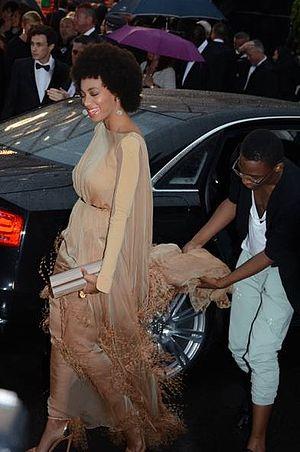
Le mouvement nappy est la dénomination francophone du natural hair movement né aux États-Unis dans les années 2000. Ce mouvement désigne des femmes noires souhaitant conserver leurs cheveux crépus.